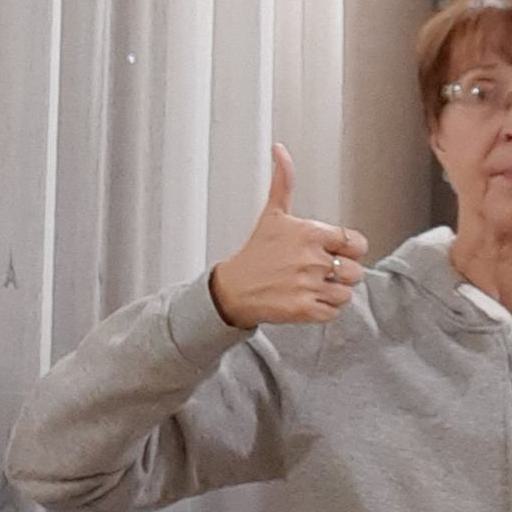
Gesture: like